Jules Destrée

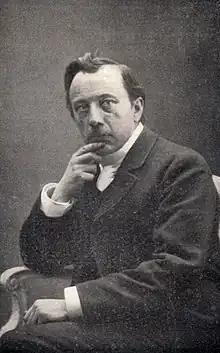
Jules Destrée in 1913.

Jules Destrée (Marcinelle, 21 August 1863 – Brussels, 3 January 1936) was a Walloon lawyer, cultural critic and socialist politician. The trials subsequent to the strikes of 1886 determined his commitment within the Belgian Labour Party. He wrote a "Letter to the King" in 1912, which is seen as the founding declaration of the Walloon movement. He is famous for his quote "Il n'y a pas de Belges" ("There are no Belgians"), pointing to the lack of patriotic feelings in Flemings and Walloons, while pleading for some kind of federal state.